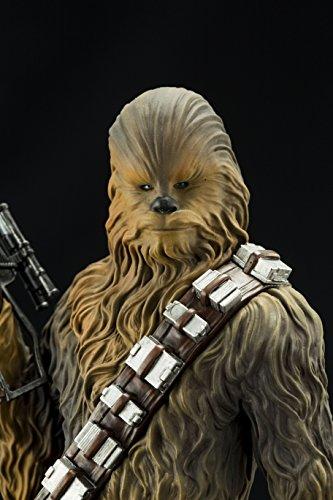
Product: Kotobukiya Star Wars The Force Awakens Han Solo & Chewbacca Two Pack Artfx+
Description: Display alone or alongside other Star Wars ArtFX+ statues.
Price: $115.58
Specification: ProductDimensions:6x4x9inches|ItemWeight:2.43pounds|ShippingWeight:2.45pounds(Viewshippingratesandpolicies)|DomesticShipping:ItemcanbeshippedwithinU.S.|InternationalShipping:ThisitemcanbeshippedtoselectcountriesoutsideoftheU.S.LearnMore|ASIN:B06XY5KTZ9|Itemmodelnumber:APR172959|Manufacturerrecommendedage:10monthsandup